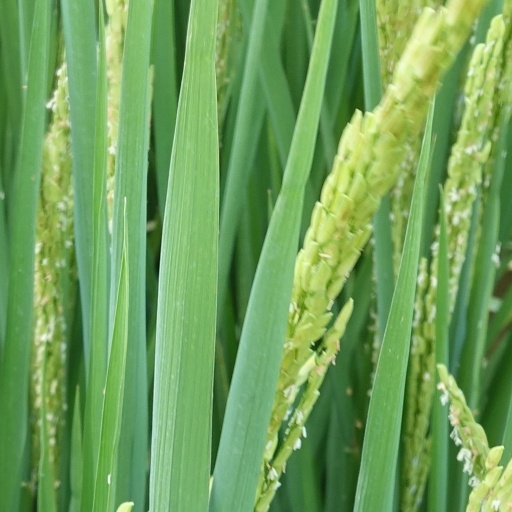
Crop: rice